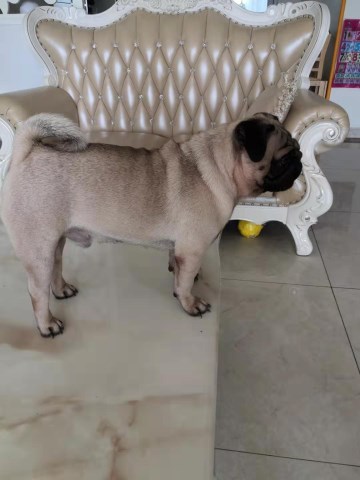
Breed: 798-n000130-pug